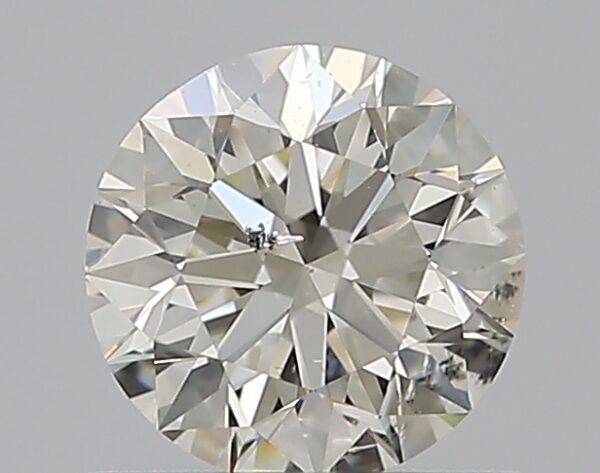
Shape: round
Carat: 0.62
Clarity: SI2
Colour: K
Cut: EX
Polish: EX
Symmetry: VG
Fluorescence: N
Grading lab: GIA
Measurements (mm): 5.4 x 5.44 x 3.4